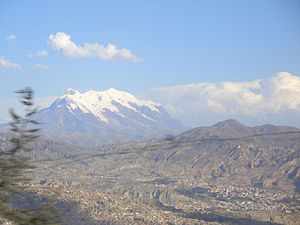
La Paz (departement) / Sprog
Udsigt over byen La Paz fra Altiplano med bjerget Nevado Illimani i baggrunden.
La Paz er et departement i det vestlige Bolivia. Departementet har et areal på 113.985 km² og har en befolkning på 2.706.359 indbyggere. Titicacasøen strækker sig fra den vestlige del af departementet La Paz og over grænsen til Peru.